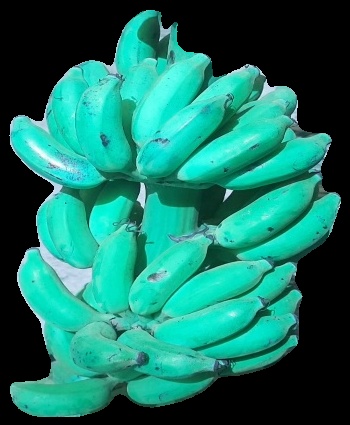
Variety: elakki-bale
Grade: grade3